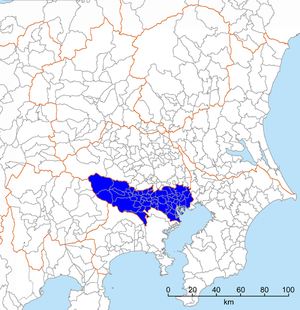
Stortokyo / Definition
Stortokyo er et storbyområde i Kantō-regionen, Japan, som består af det meste af præfekturerne Chiba, Kanagawa, Saitama og Tokyo-præfekturet. På japansk har området flere navne: Hovedstadsregionen, En Metropolis og andre.